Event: Hurricane Matthew
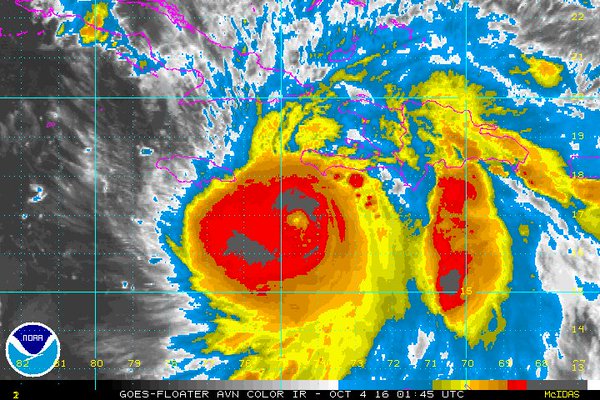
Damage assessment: damage